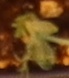
Label: Field Pea